Victor Crutchley

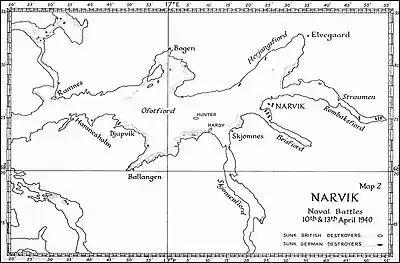
Map of Narvik and its environs.

After the outbreak of war in September 1939, "Warspite" was assigned to the Home Fleet. Due to the lack of anti-submarine precautions at the North Sea naval bases, it was some time before she reached Scapa Flow, the main fleet anchorage. Until the start of the Norwegian campaign on 9 April 1940, action had been severely limited by the U-boat threat. A significant German naval presence in the North Sea saw the Home Fleet off the coast of Norway. The inconclusive first battle of Narvik was on 10 April.